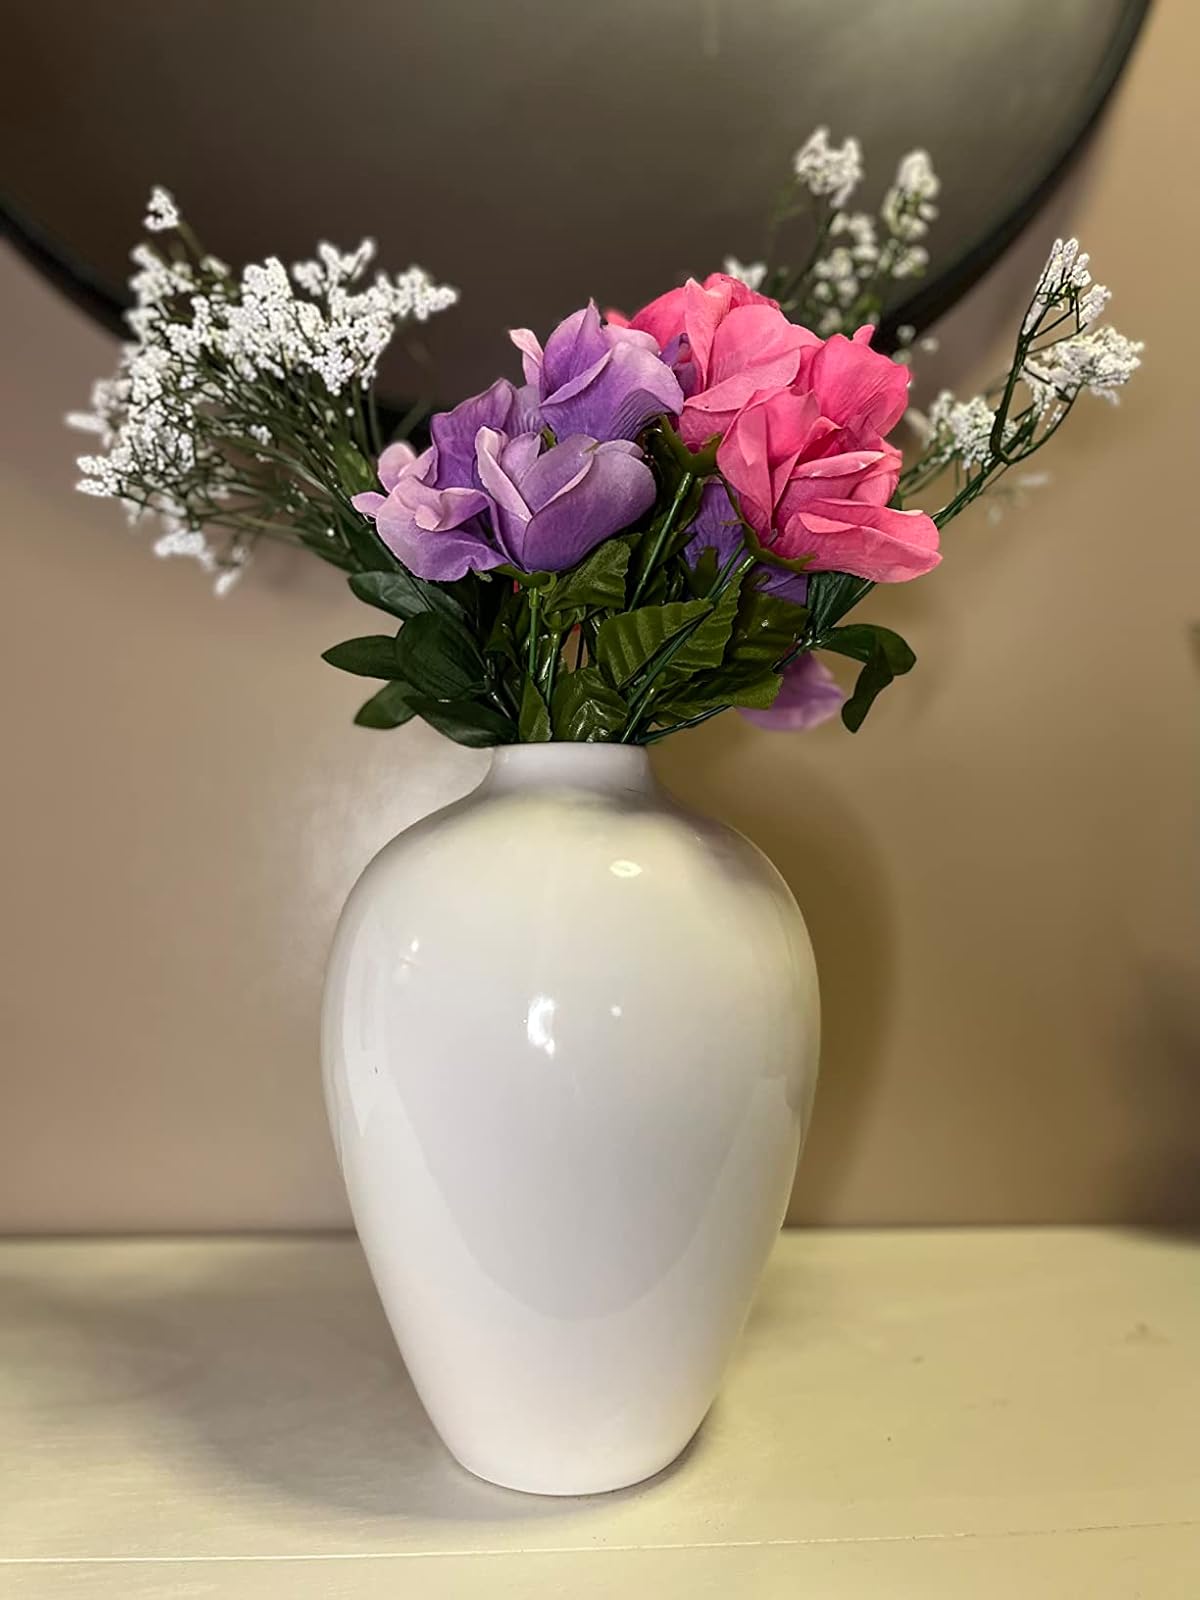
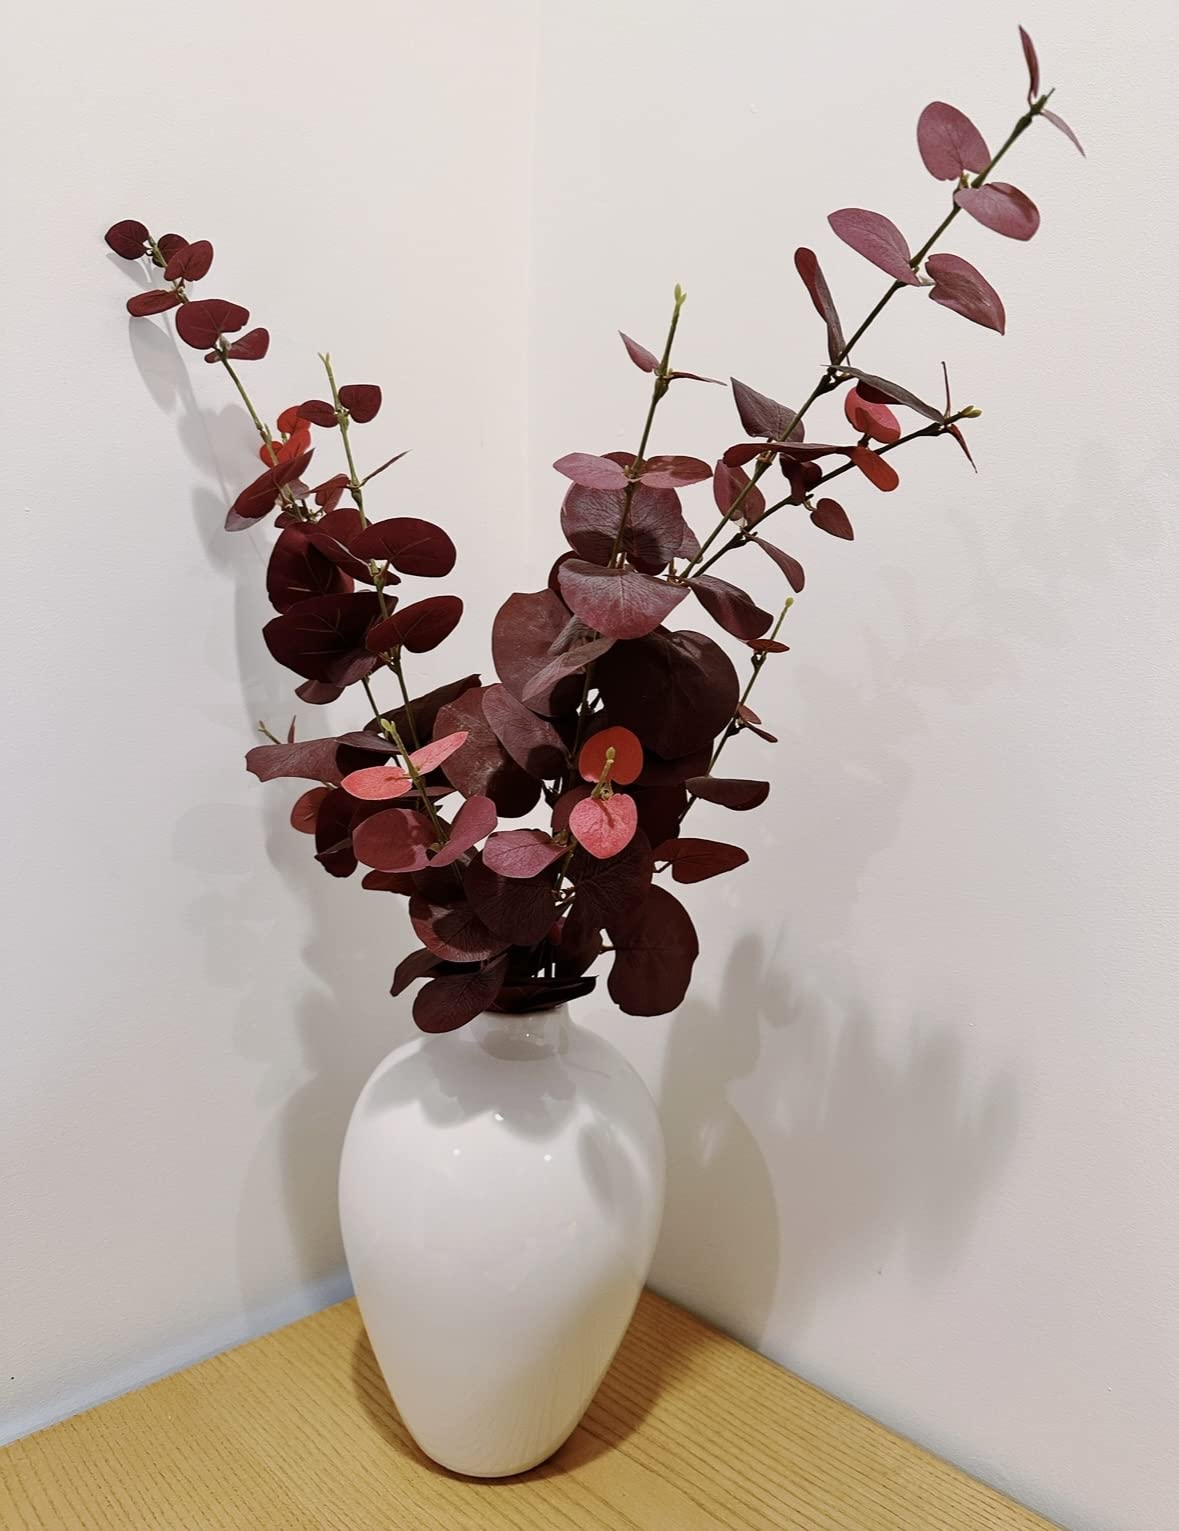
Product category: vase
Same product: yes